Lexington Conservatory Theatre

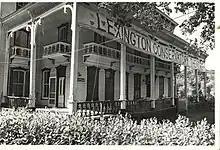
Lexington Conservatory Theatre

Lexington Conservatory Theatre was an equity summer theatre company in the Catskills town of Lexington, New York. Co-founded in 1976 by a group of professional theatre artists including Oakley Hall III, Michael Van Landingham and Bruce Bouchard, the theatre operated for five seasons at the historic Lexington House, a former hotel turned artist retreat. Hall was seriously injured in a fall from a bridge during the summer of 1978. That summer and Hall's life in the aftermath of a traumatic brain injury were the subjects of the documentary "The Loss of Nameless Things".